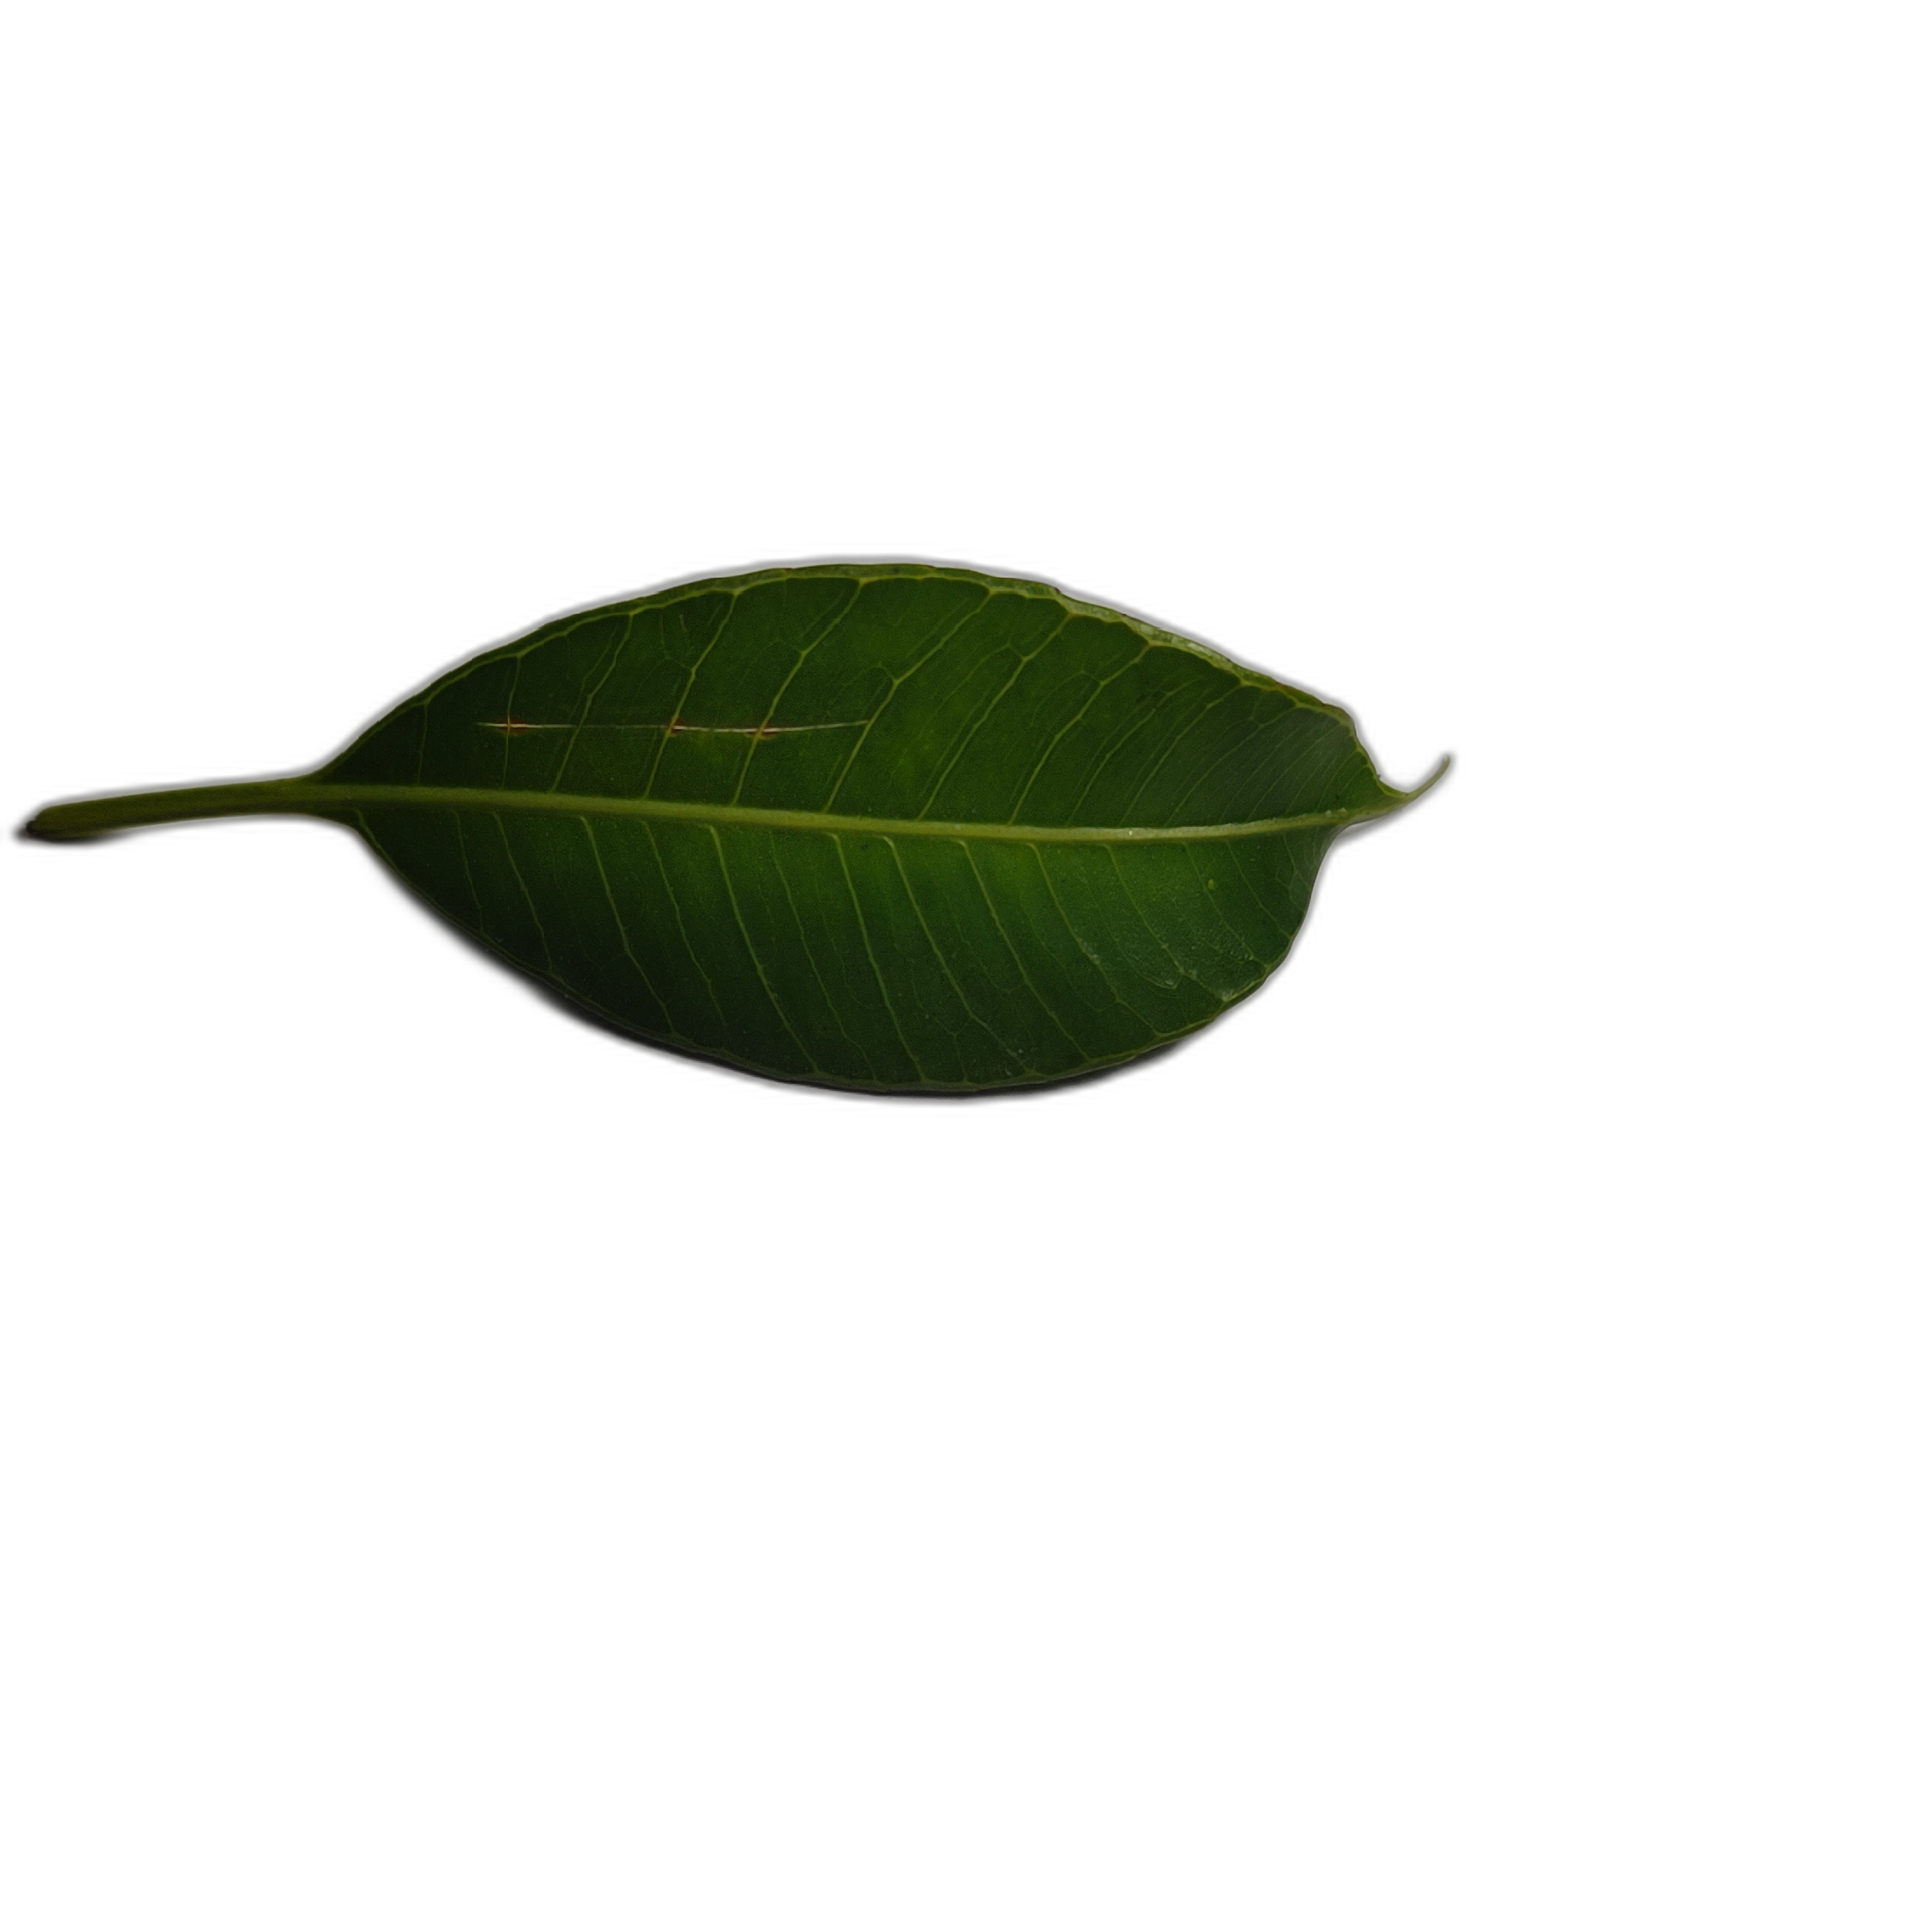
Label: healthy